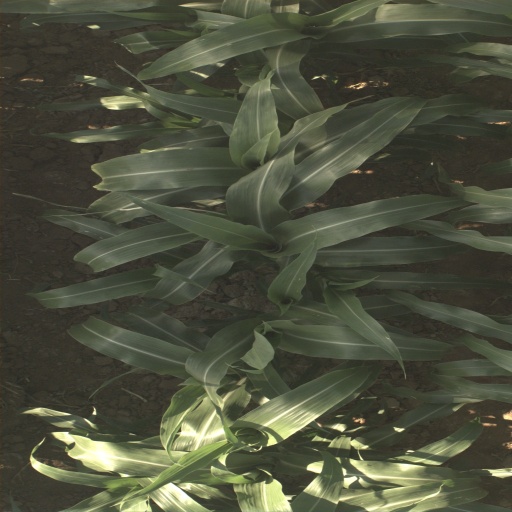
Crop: sorghum